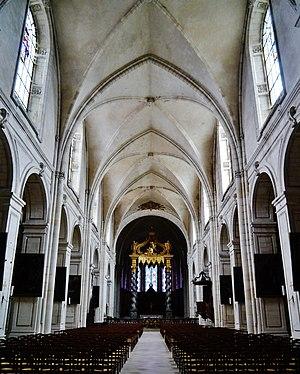
.